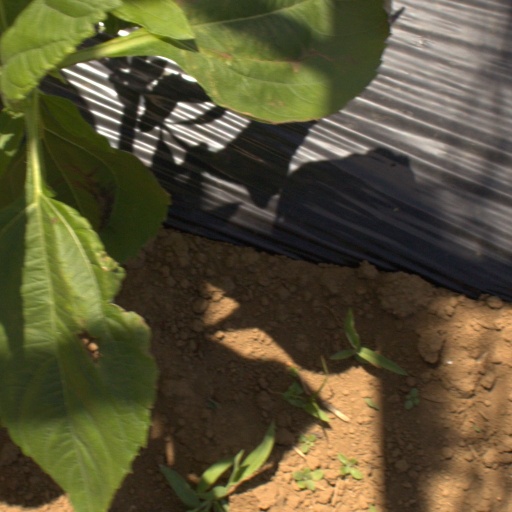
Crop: Jerusalem artichoke